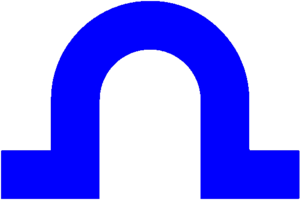
Le Soling est une classe de voilier de type quillard de sport à trois équipiers de série internationale de 8,20 mètres.